Fyter Fest (2019)

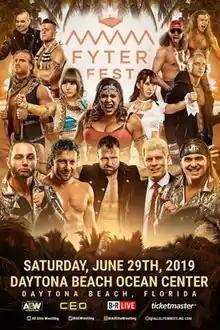
Promotional poster featuring various AEW wrestlers

The 2019 Fyter Fest was a professional wrestling special event produced by All Elite Wrestling (AEW) in co-sponsorship with Community Effort Orlando (CEO). It was the inaugural Fyter Fest and took place on Saturday, June 29, 2019, at Ocean Center in Daytona Beach, Florida, alongside that year's CEO fighting game event. The name, slogan, and logo of the event parodied the fraudulent Fyre Festival. The event was livestreamed for free on B/R Live in North America and was available through pay-per-view internationally. It was CEO's second professional wrestling event at the Ocean Center, following the previous year's , which was in co-sponsorship with New Japan Pro-Wrestling (NJPW).